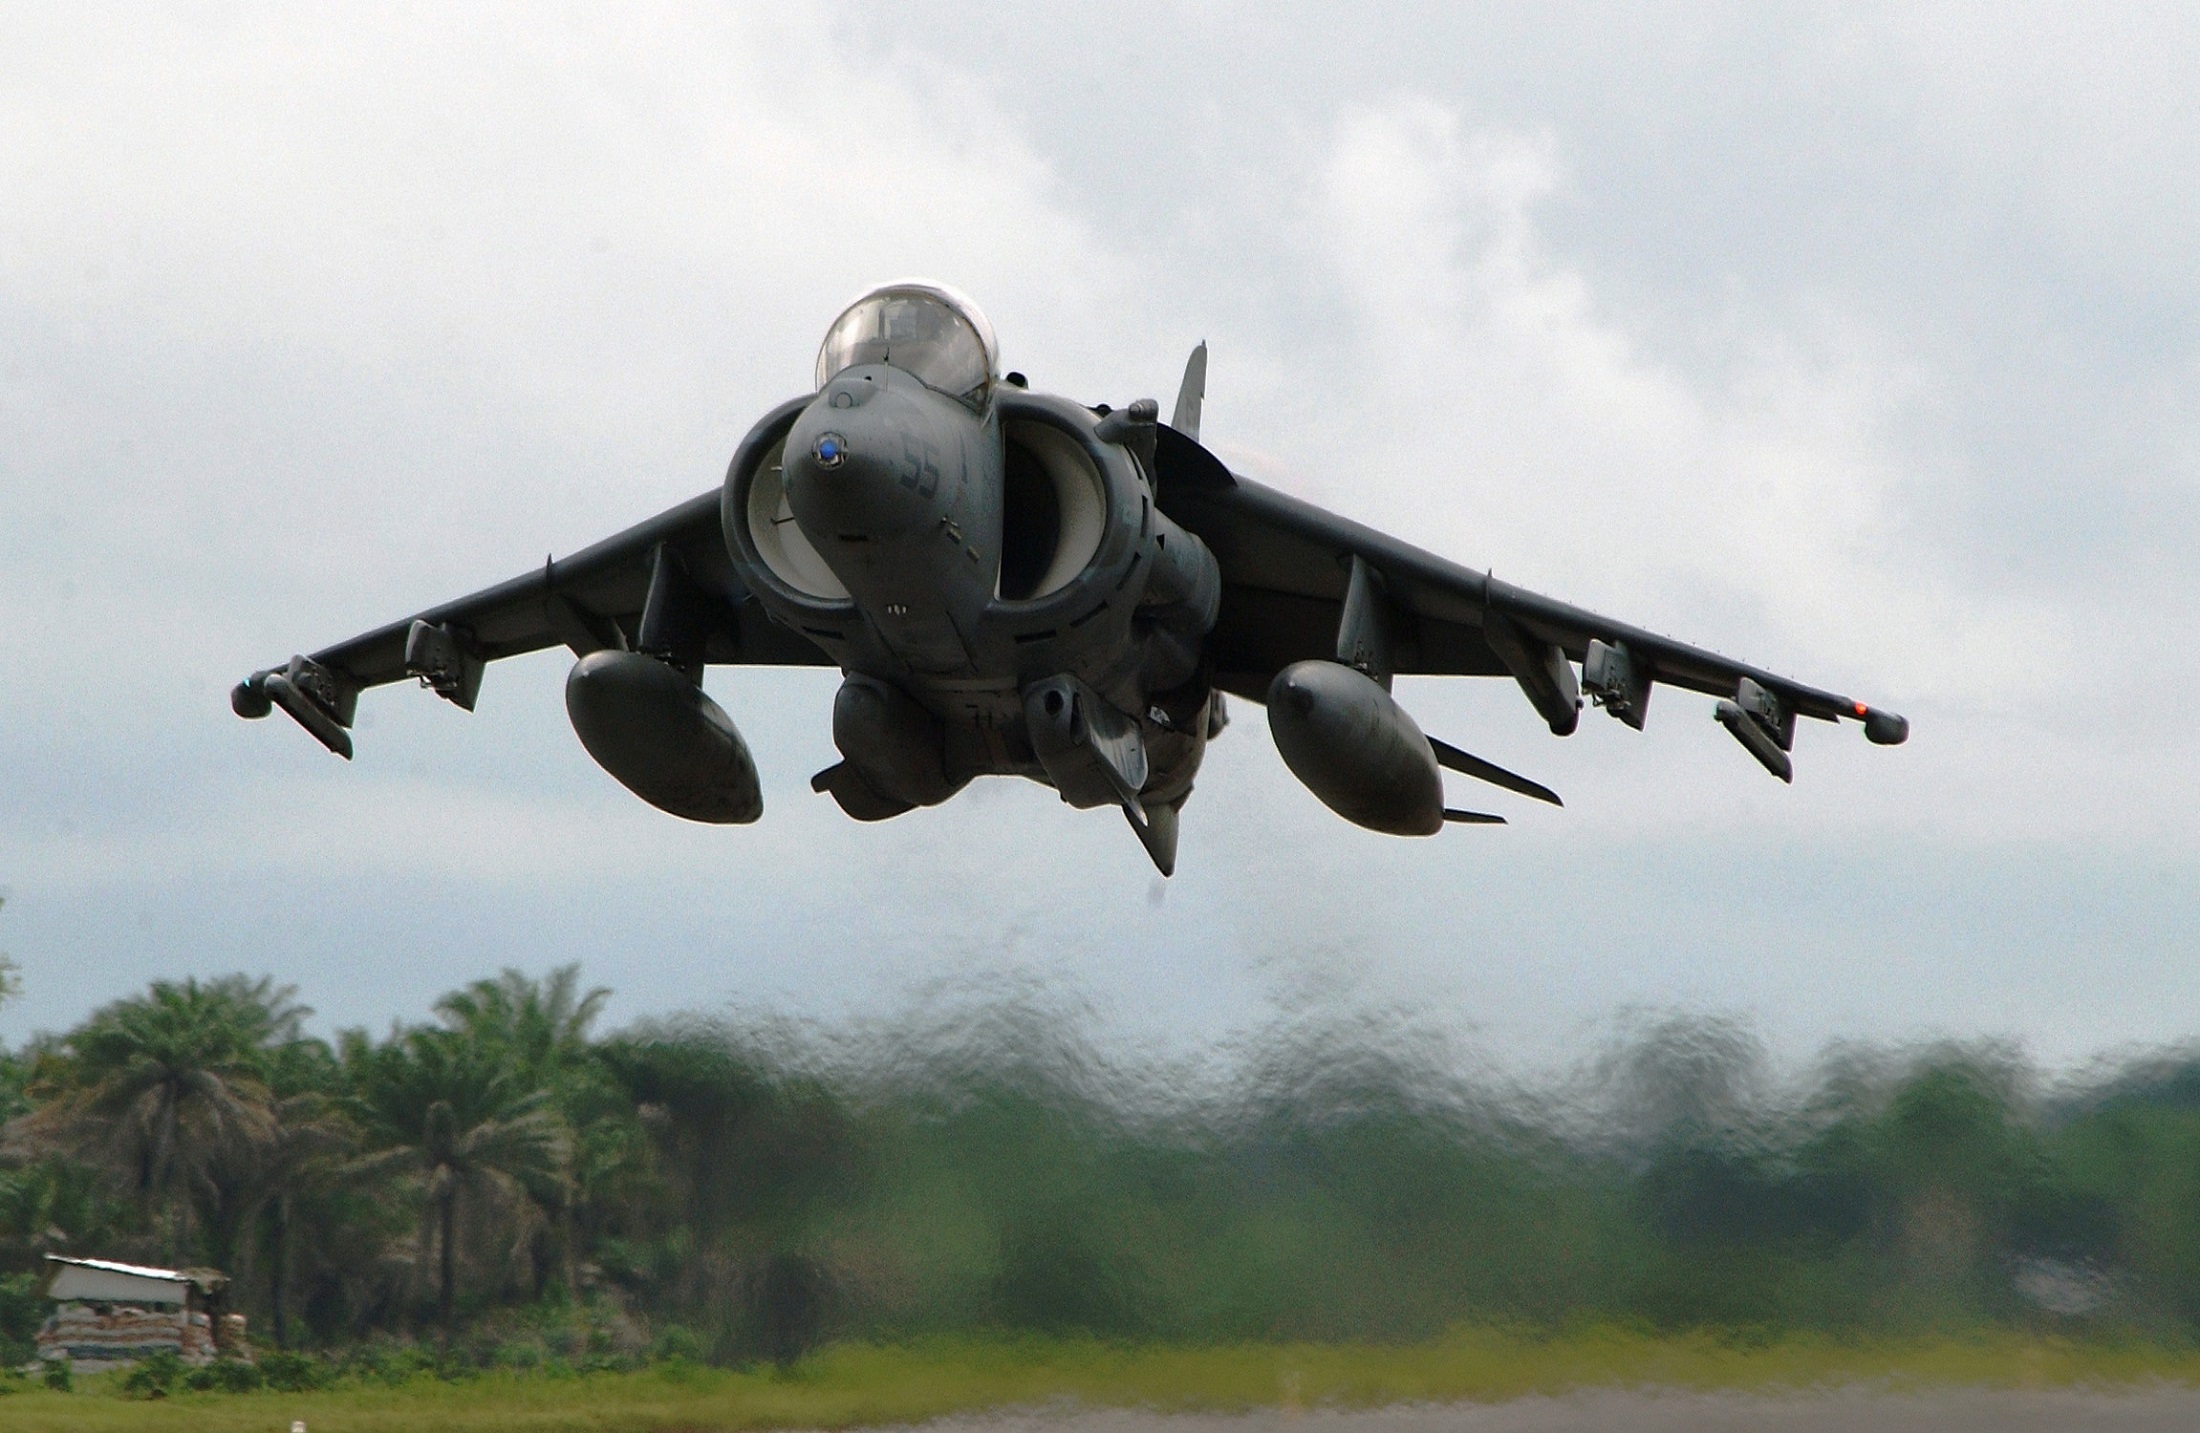
flying, airplane, plane, aircraft, military, jet, vehicle, aviation, flight, usa, bomber, harrier, takeoff, defense, marines, take off, usmc, air force, jet aircraft, fighter aircraft, military aircraft, av 88, atmosphere of earth, mcdonnell douglas av 8b harrier ii, ground attack aircraft